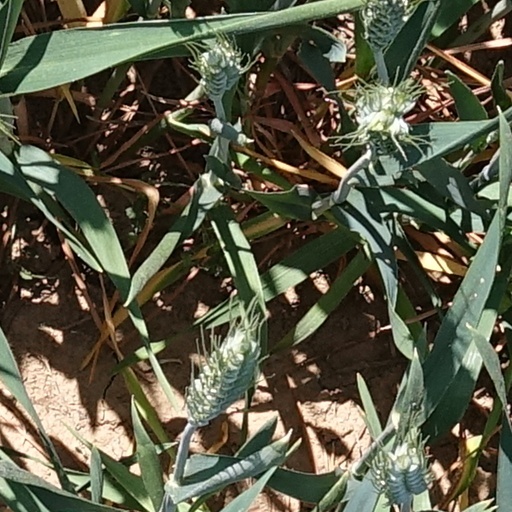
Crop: wheat